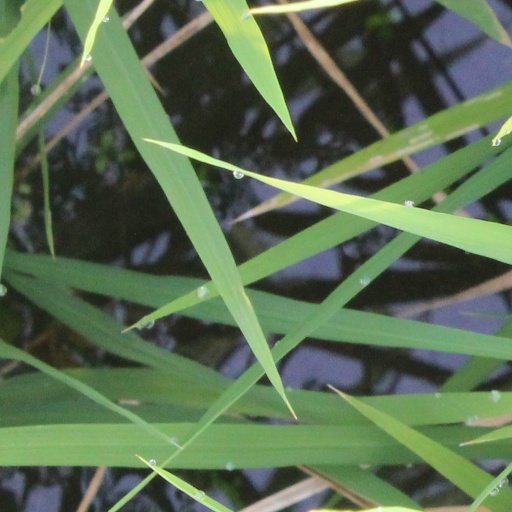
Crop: rice